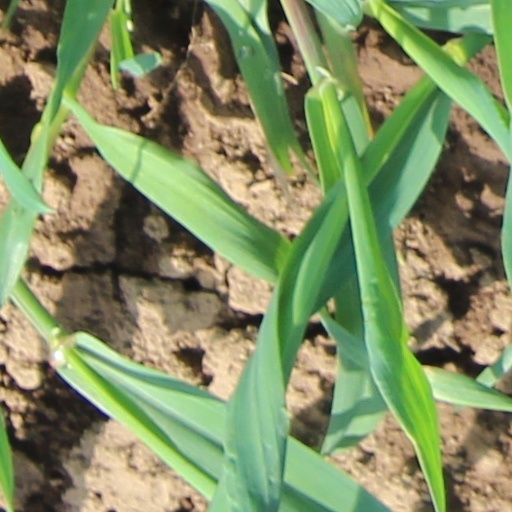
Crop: wheat